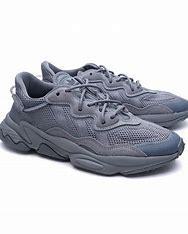
Brand: adidas
Model: Ozweego Athletic